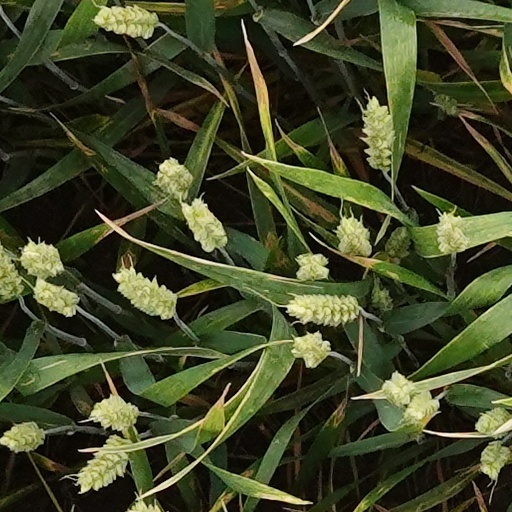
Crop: wheat